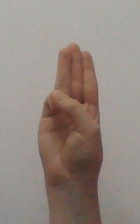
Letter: thaa